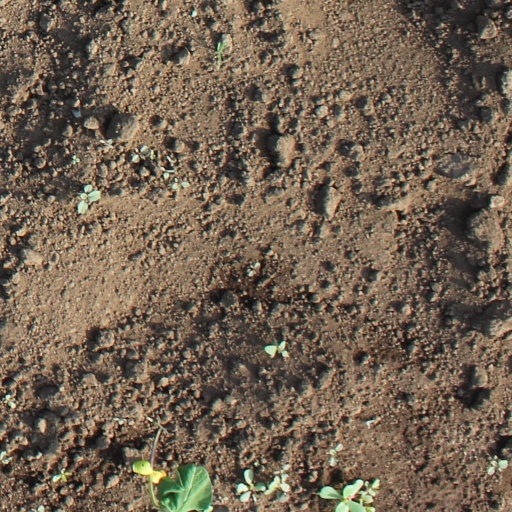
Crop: soybean